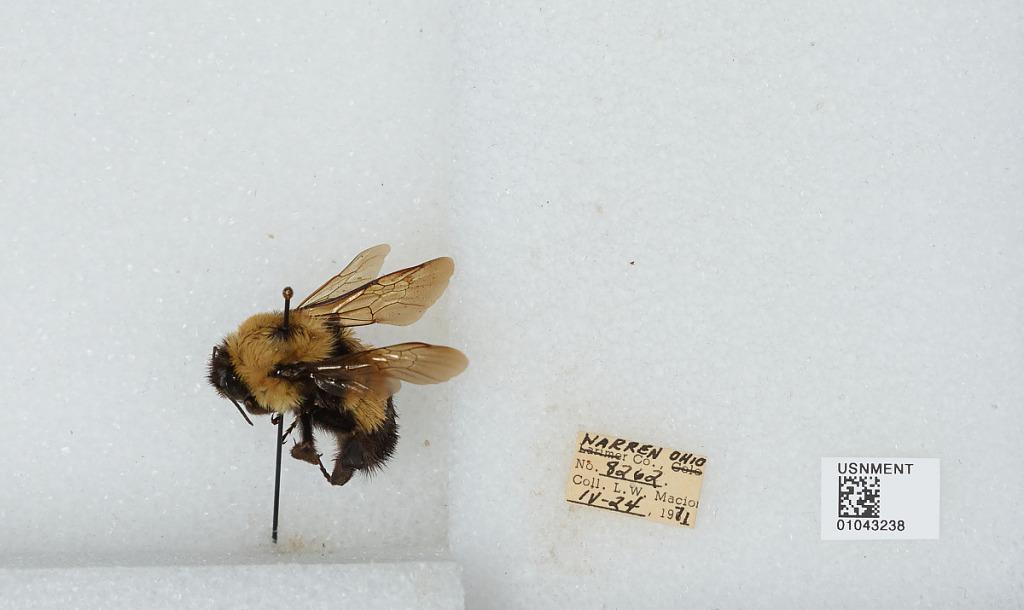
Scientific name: Bombus (Bombus) affinis Cresson
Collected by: L. Macior
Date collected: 1971-4-24
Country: United States
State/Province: Ohio
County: Warren
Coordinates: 39.4242, -84.1856